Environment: real
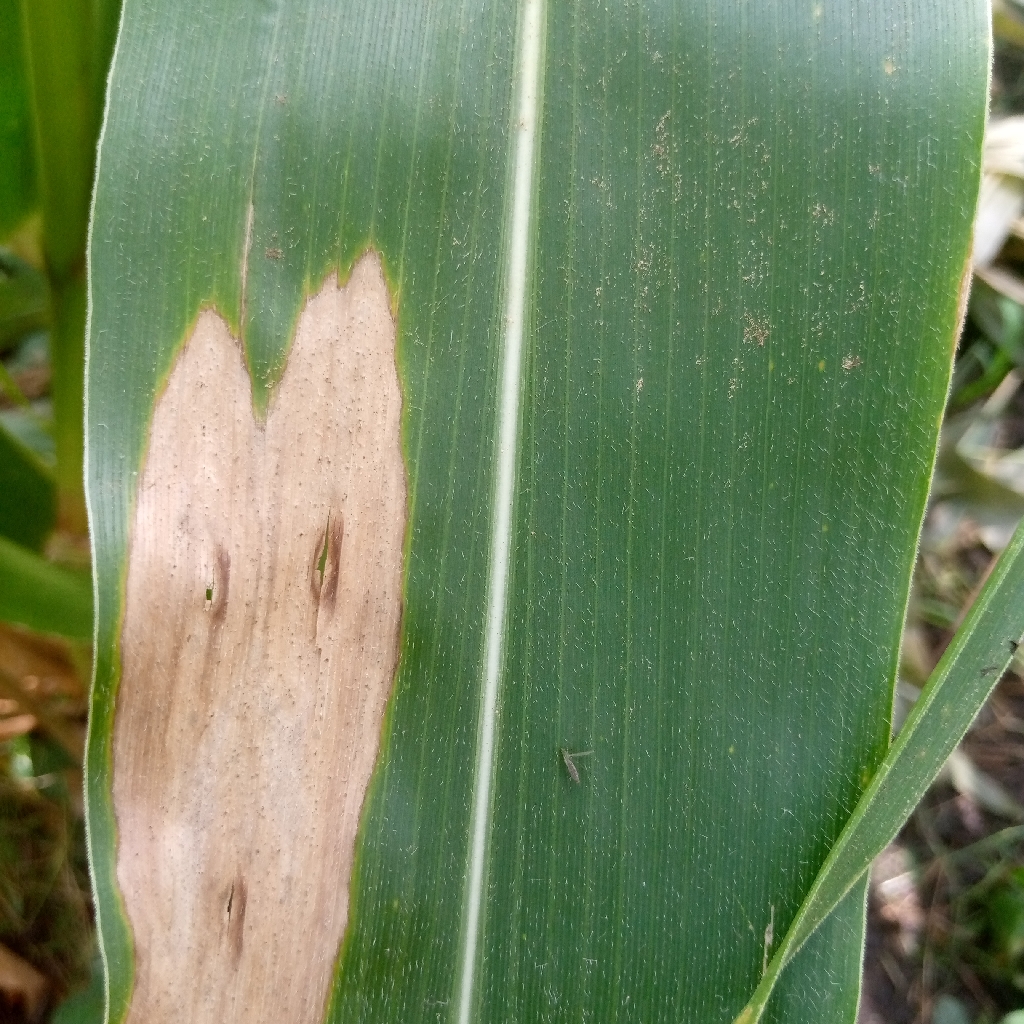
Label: northern_corn_leaf_blight